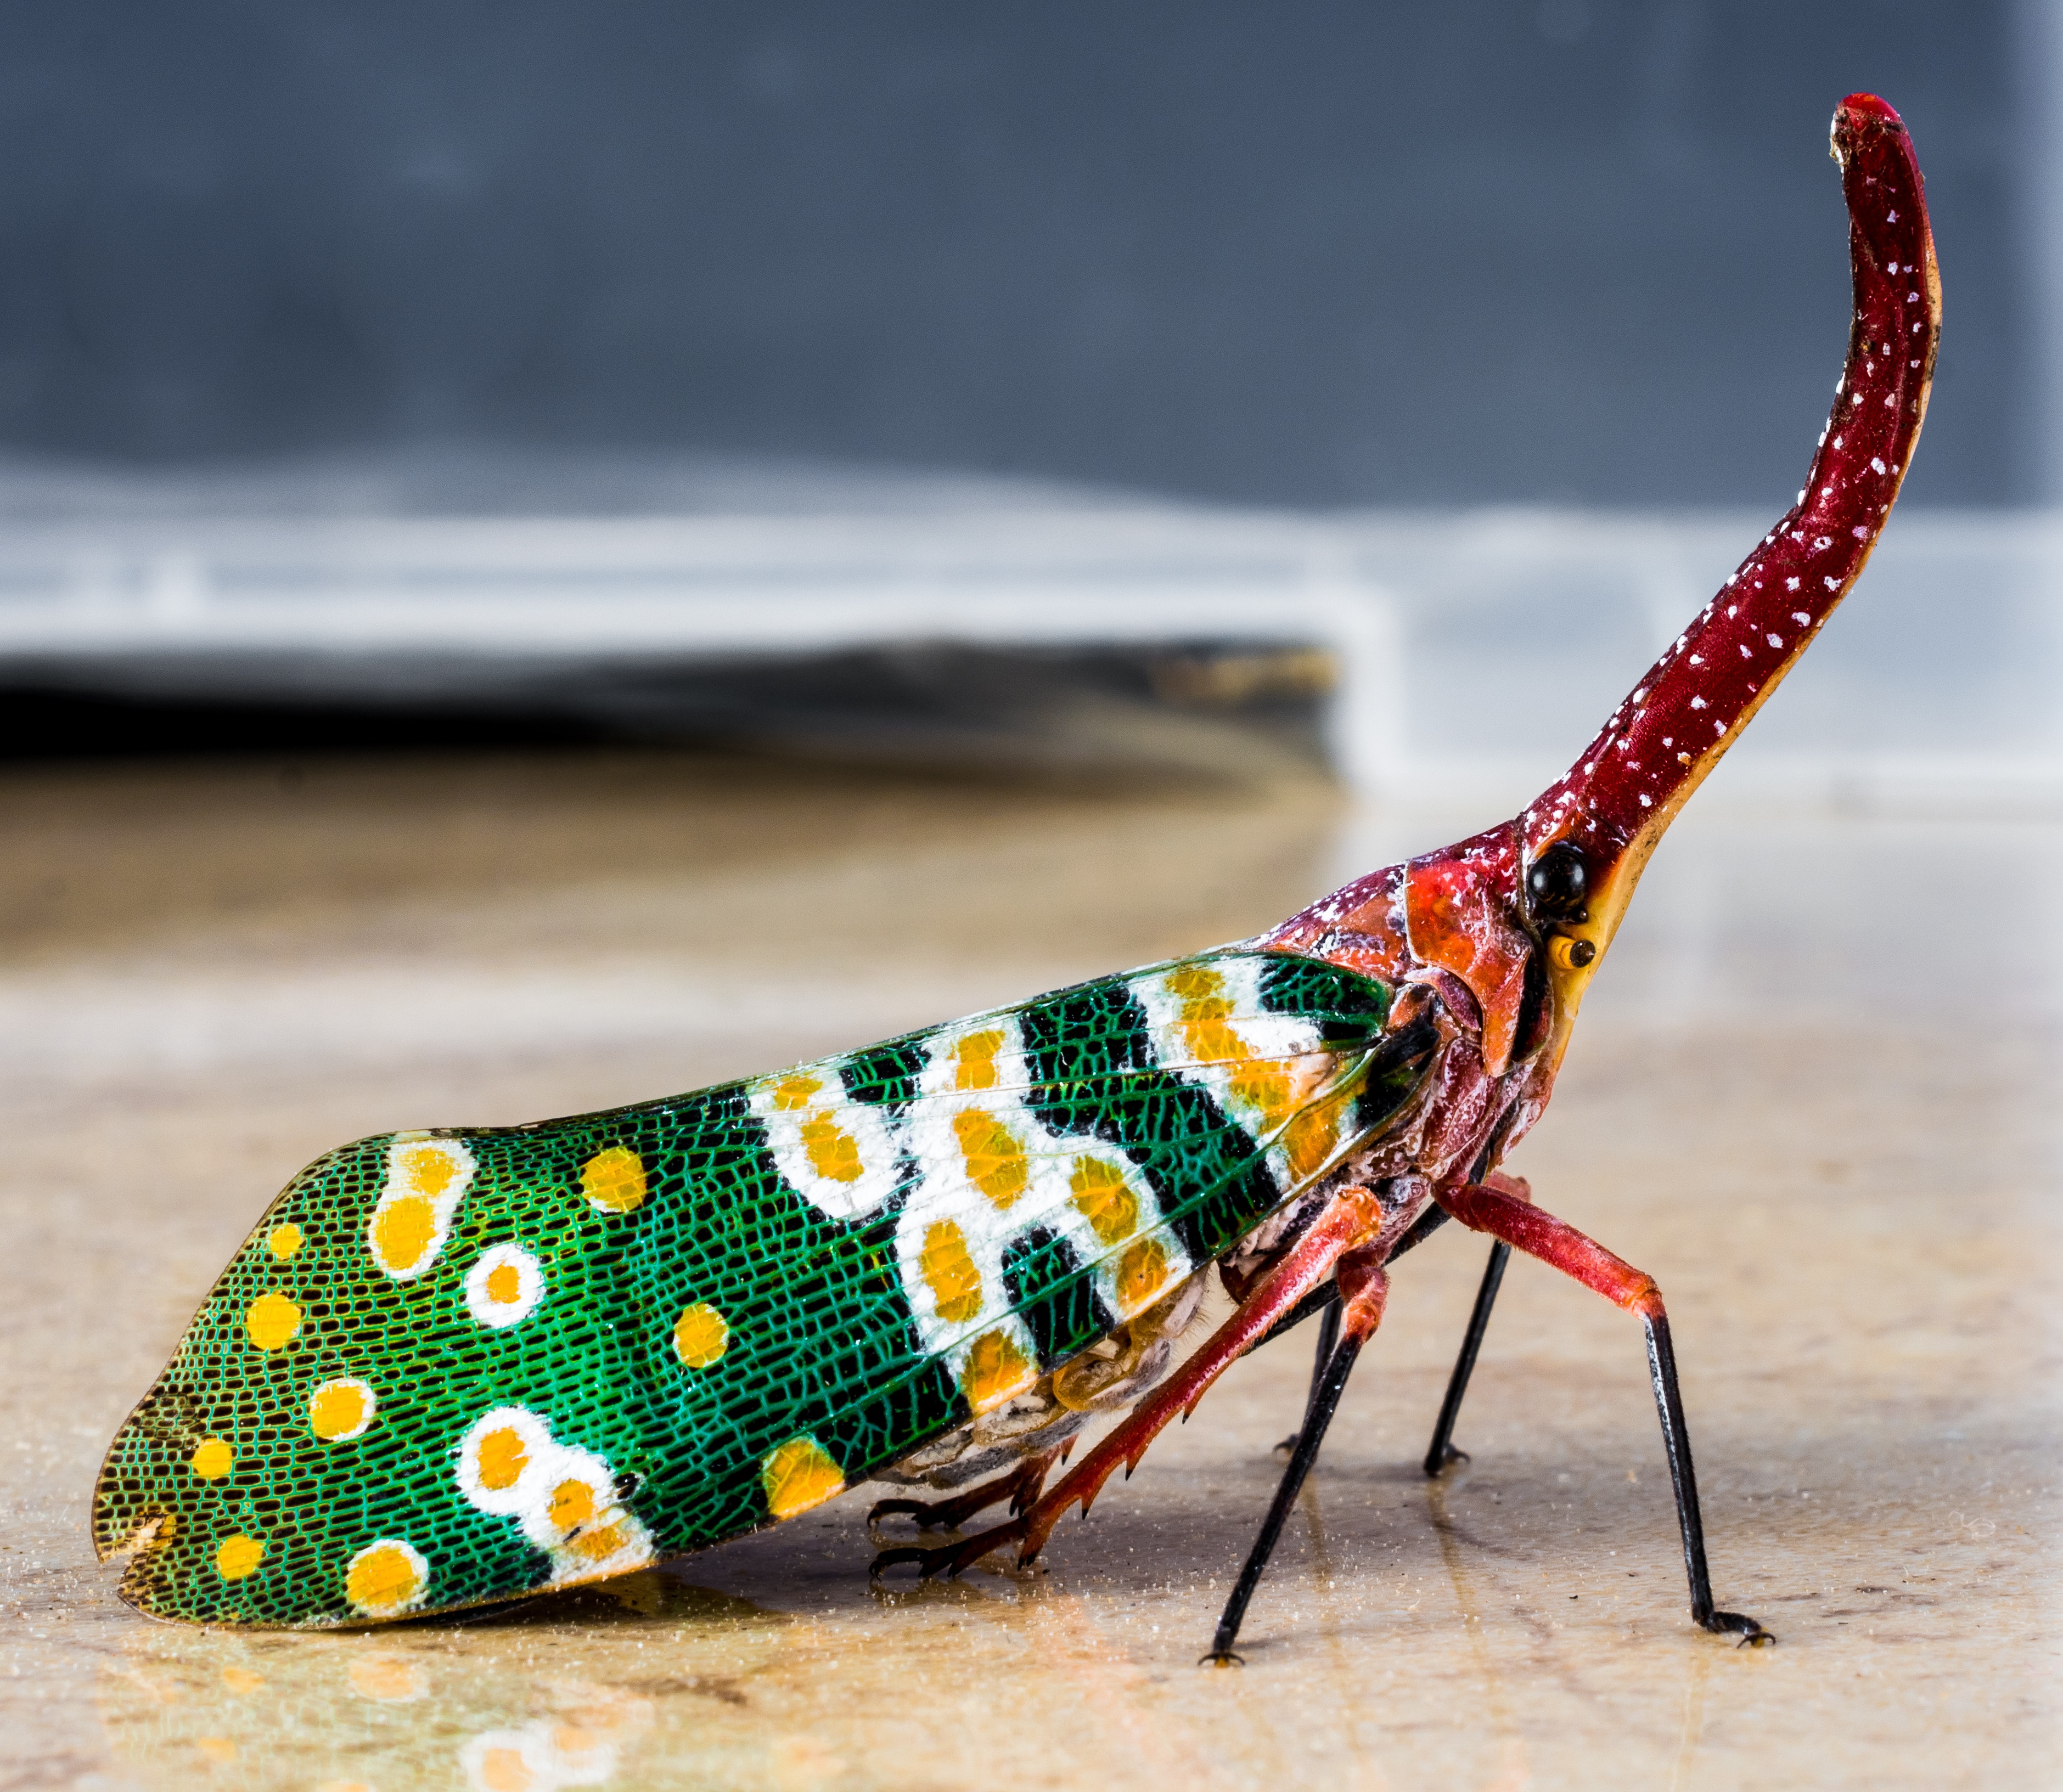
red, insect, colorful, close, fauna, invertebrate, close up, long, art, exotic, hemiptera, auchenorrhyncha, macro photography, small animal, proboscis, compound eyes, cicada, bill kerfe, distributed, canthigaster cicada, fulgoromorpha, lantern carrier like, lantern makers cicada, punktaugen